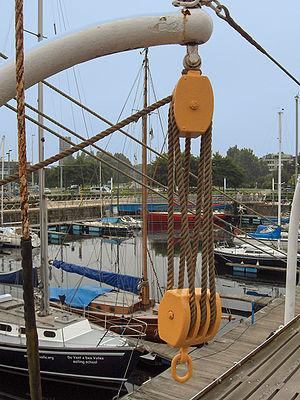
Une moufle est une partie de dispositif mécanique qui permet le levage d'une charge par plusieurs brins de câble, afin de démultiplier l'effort de traction.